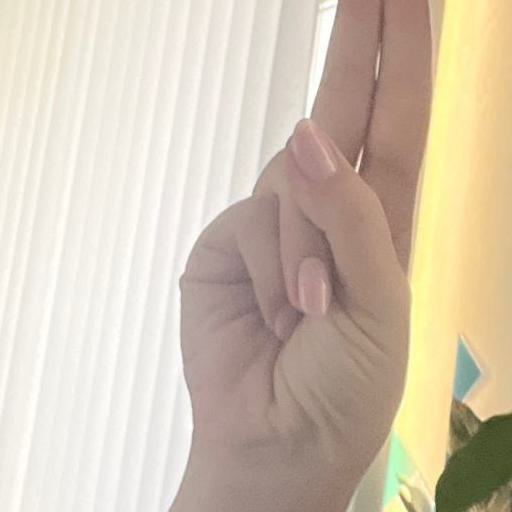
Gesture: two_up